Agnes of Sully

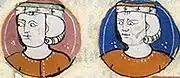
Agnes' spouse and brother-in-law Theobald II, Count of Champagne

Agnes of Sully (French: "Agnès") was a French noblewoman and Lady of Sully.